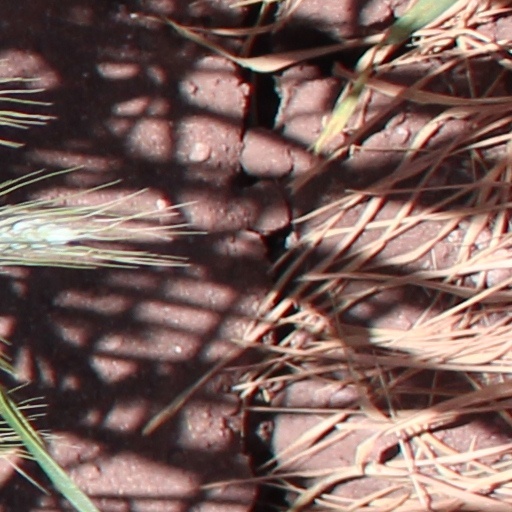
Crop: wheat